C19Orf81

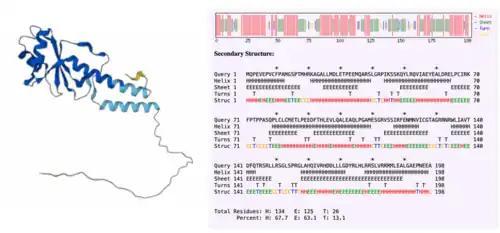
AlphaFold tertiary structure prediction (left). CFSSP secondary structure prediction (right).

Given C19Orf81’s appearance in early stage spermatogonia cells and lower levels in other stages of spermatogenesis, as shown by expression summaries from the Human Protein Atlas, phosphorylation by CK2 could indicate a role for C19Orf81 in spermatogonial stem cell differentiation and growth.